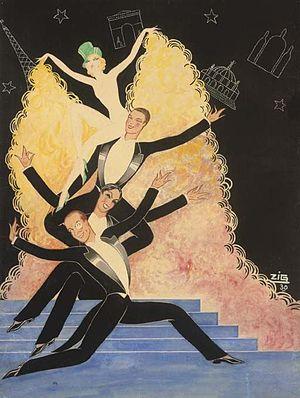
Mistinguett